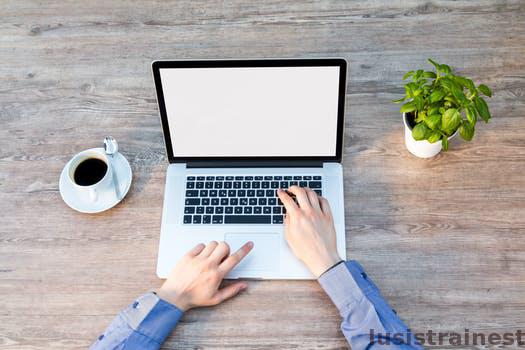
Label: Watermark